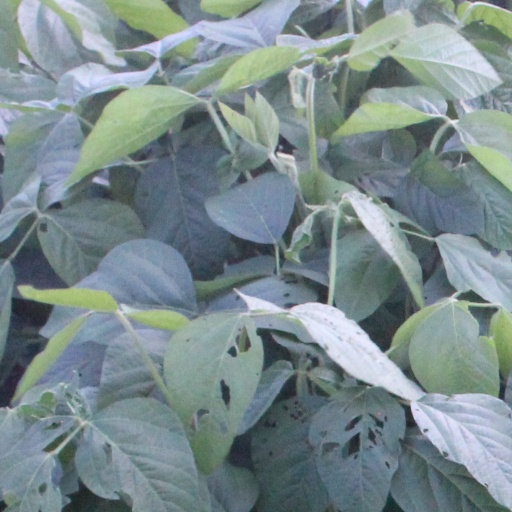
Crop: soybean